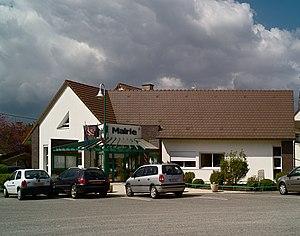
Mairie, Rue Nationale, Losne (Côte d'Or, Bourgogne, France) Català: Ajuntament, Carrer Nacional, Losne (Costa d'Or, Borgonya, França) Español: Ayuntamiento, Calle Nacional, Losne (Côte d'Or, Borgoña, França)